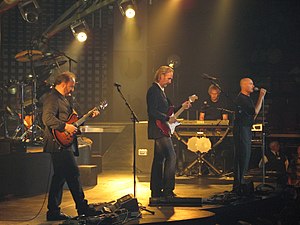
Navne i Rock and Roll Hall of Fame / Udøvende kunstnere
left to right: Daryl Stuermer, Mike Rutherford, Tony Banks, Phil Collins
Navne i Rock and Roll Hall of Fame er en oversigt over de navne, der er optaget i Rock and Roll Hall of Fame i USA. Listen er ikke komplet, se den på Rock and Roll Hall of Fames liste over de optagne navne.